Fossil

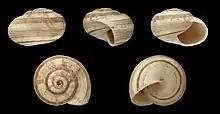
Subfossil "Theba geminata"

A "derived", "reworked" or is a fossil found in rock that accumulated significantly later than when the fossilized animal or plant died. Reworked fossils are created by erosion exhuming (freeing) fossils from the rock formation in which they were originally deposited and redepositing them in a younger sedimentary deposit.